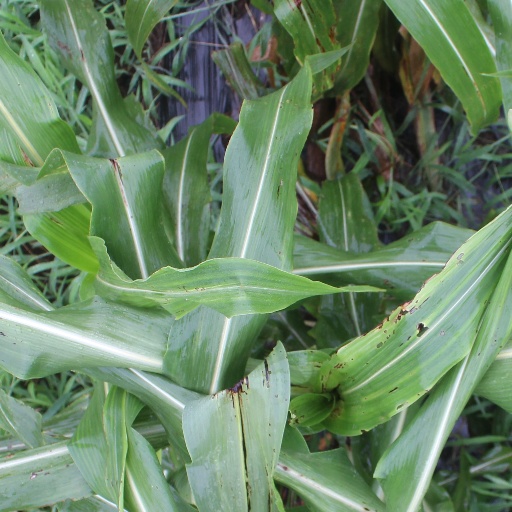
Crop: sorghum